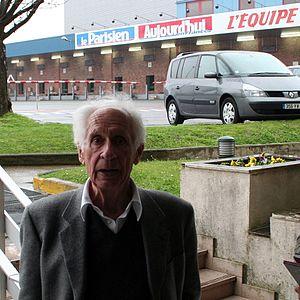
André Lafargue, dans les locaux du journal Le Parisien, en 2007
André Lafargue, né le 2 juillet 1917 à Paris, ville où il est mort le 18 juillet 2017, est un journaliste et résistant français.